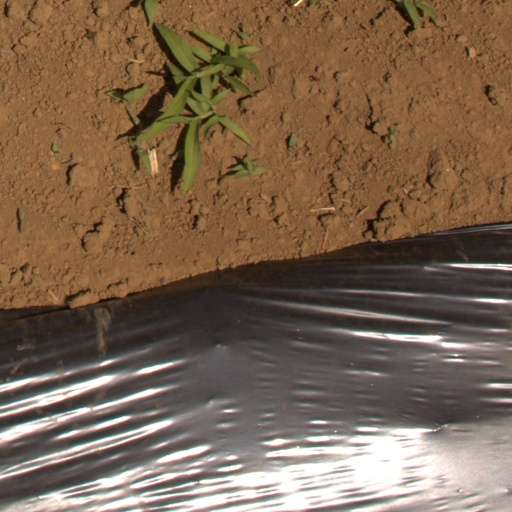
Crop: Jerusalem artichoke